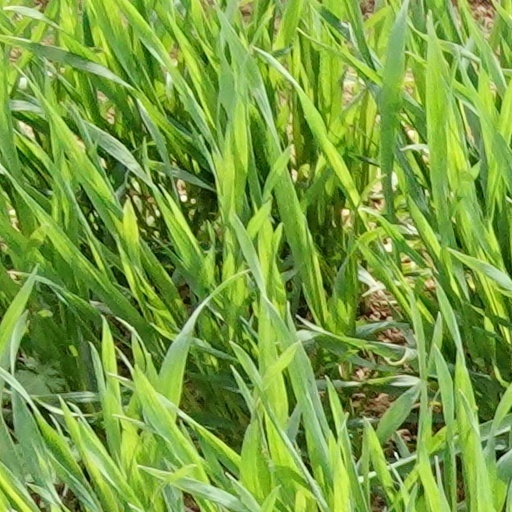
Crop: wheat